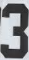
Number: 3